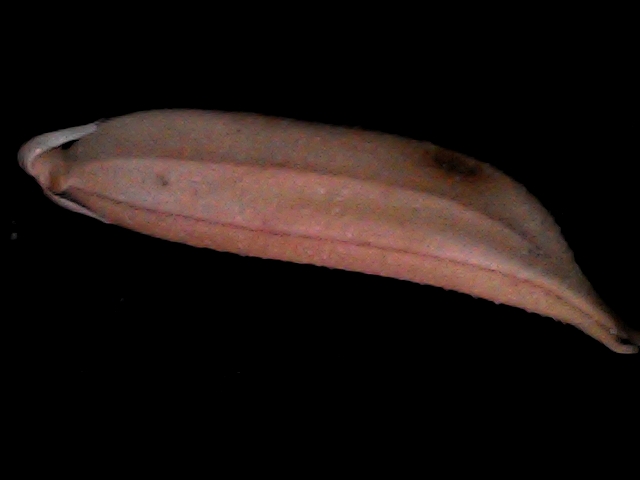
Rice variety: BD70